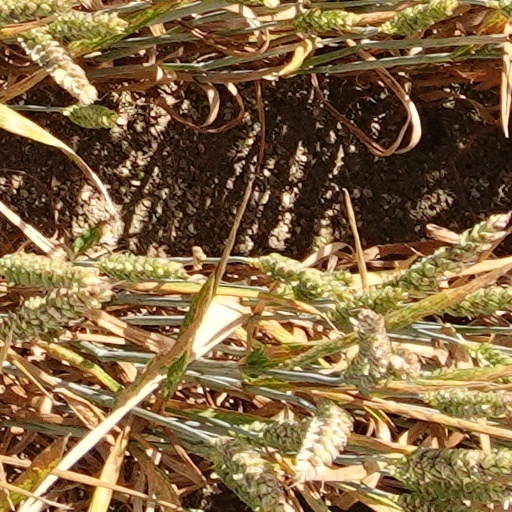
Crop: wheat